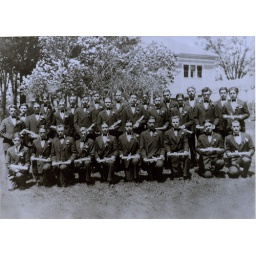
Vermont School of Agriculture Class of 1928. Photo taken in front of the classroom building constructed for the Randolph State Normal School in 1894.